Theron Mountains

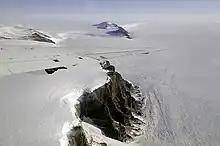
The tip of the NASA DC-8's wing cuts across a dramatic view of Antarctica's Theron Mountains on Oct. 21, 2011

The Theron Mountains are a group of mountains, extending in a NE-SW direction for and rising , on the eastern side of the Filchner Ice Shelf. They were first seen from the air in 1956 by the Commonwealth Trans-Antarctic Expedition (CTAE) and named for the "Theron", the ship of the CTAE in 1955–56.